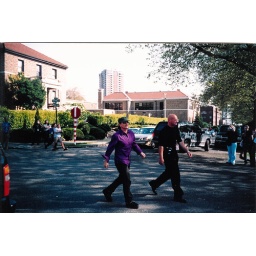
strolling down the street in that damn purple shirt